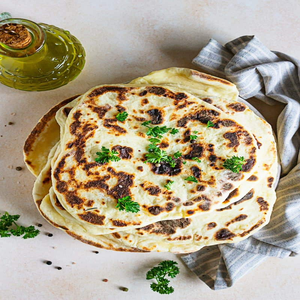
Dish: naan